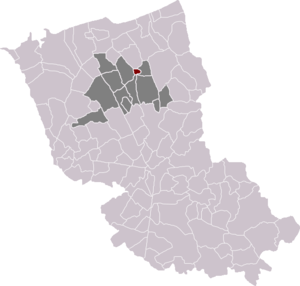
Bienvenue chez les Ch'tis est un film français réalisé par Dany Boon, sorti le 20 février 2008 dans le Nord-Pas-de-Calais et dans quelques salles de la Somme, le 27 février dans le reste de la France, en Belgique et en Suisse, un jour après au Luxembourg, et le 25 juillet au Canada.